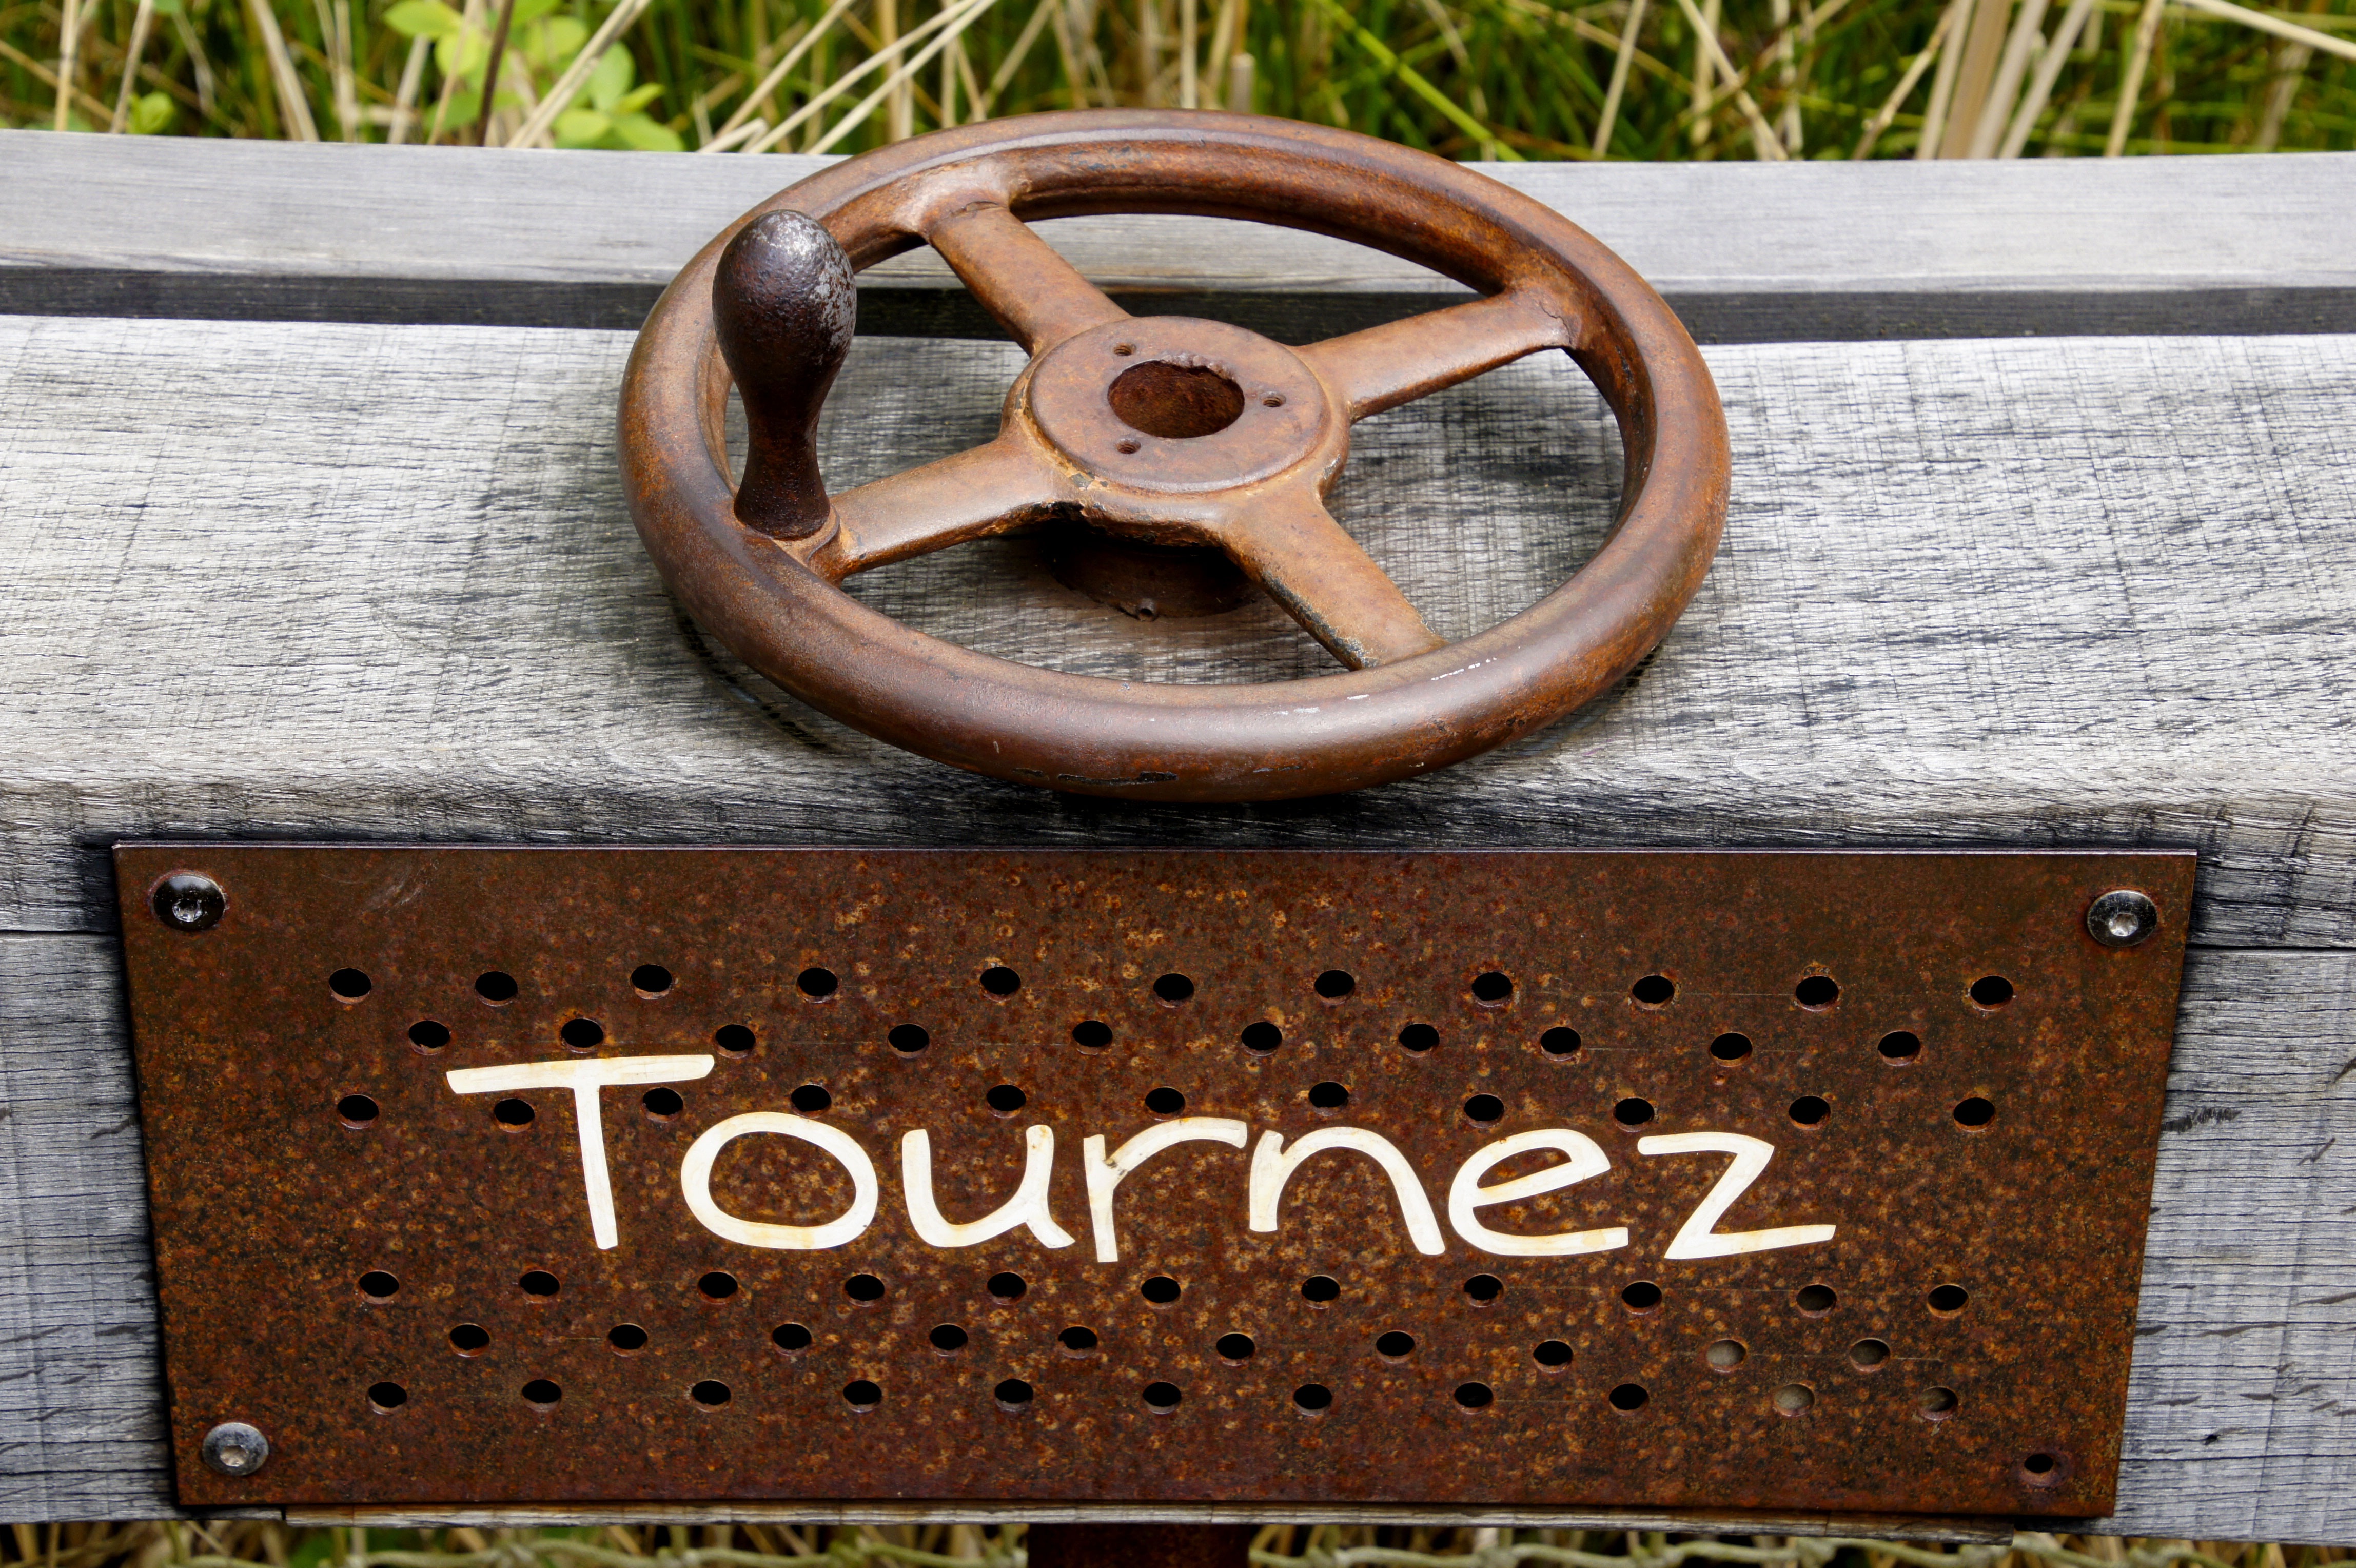
water, structure, wood, number, river, france, action, metal, marina, movement, material, turn, lock, channel, crank, water courses, indication, ecluse, river cruise, fashion accessory